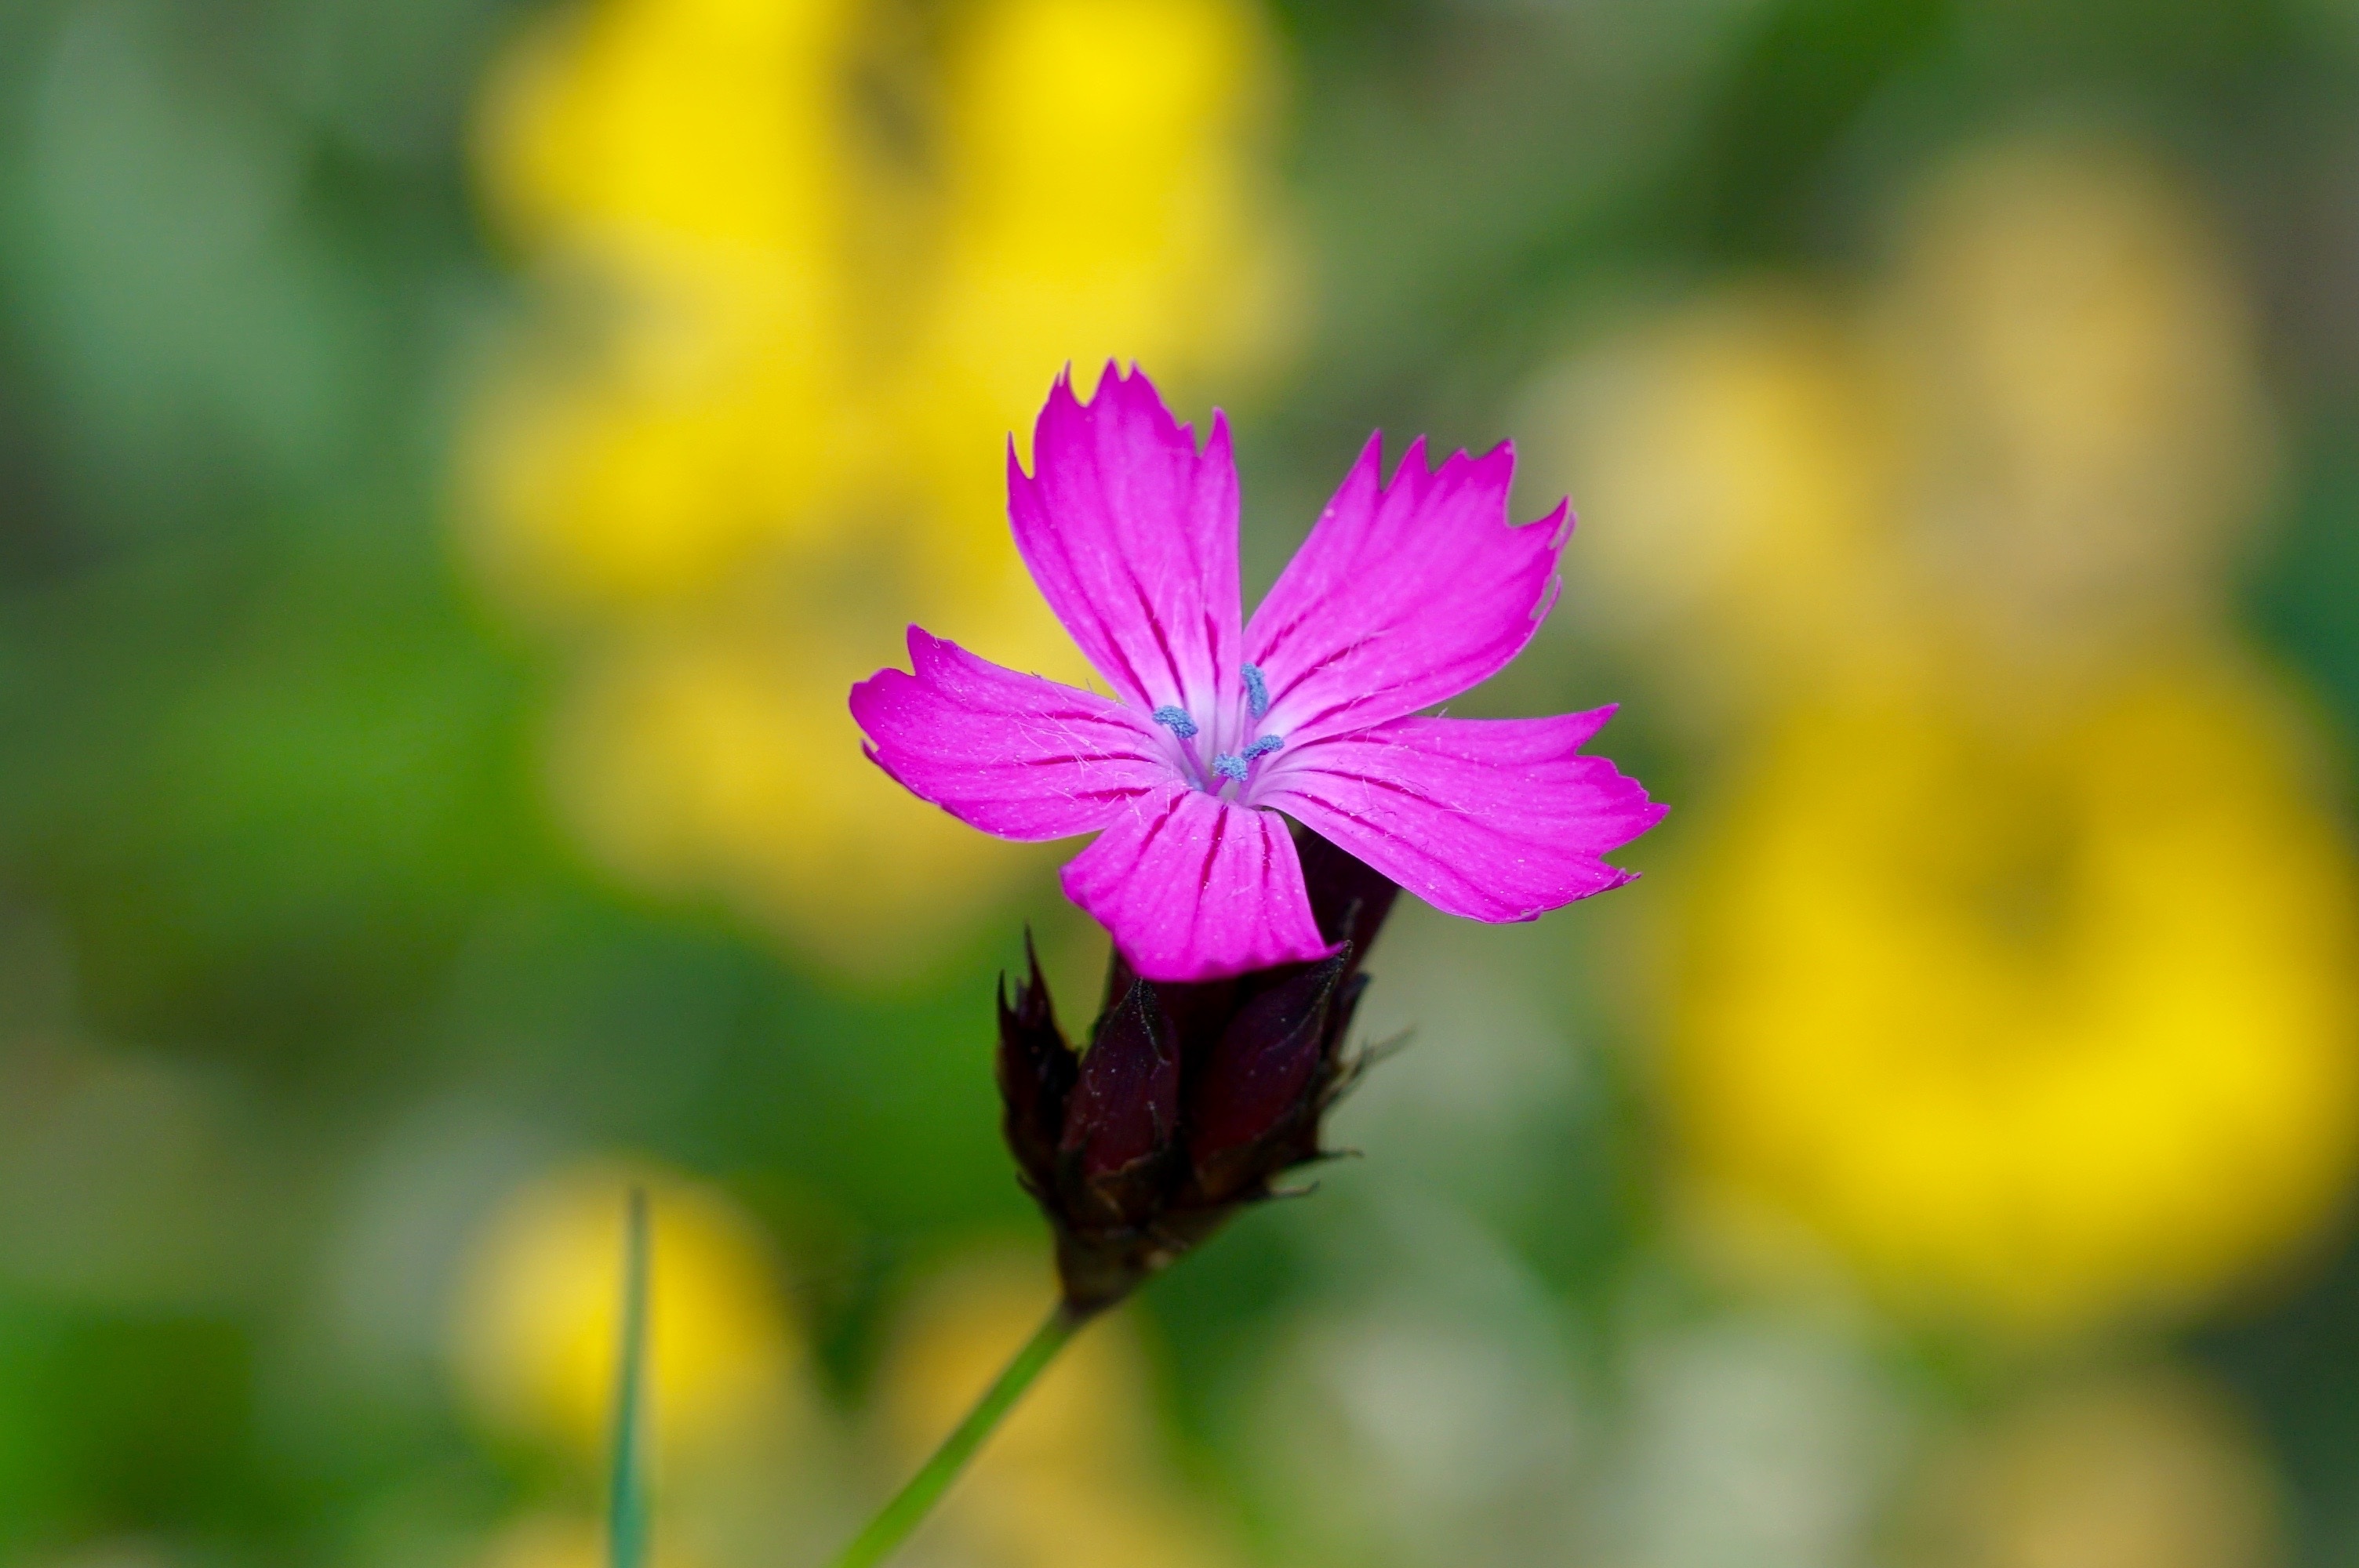
nature, blossom, plant, flower, purple, petal, bloom, botany, yellow, flora, wildflower, close up, violet, macro photography, flowering plant, annual plant, plant stem, land plant